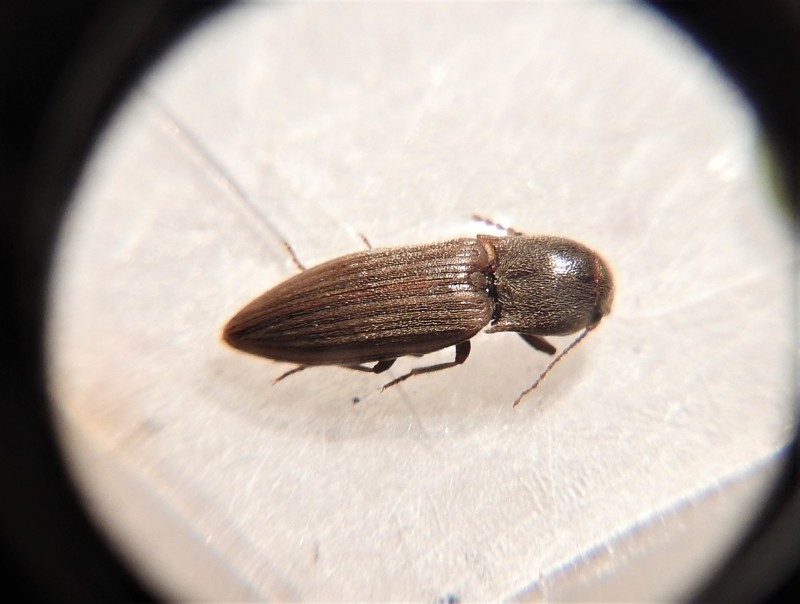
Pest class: clickbeetles_wireworms